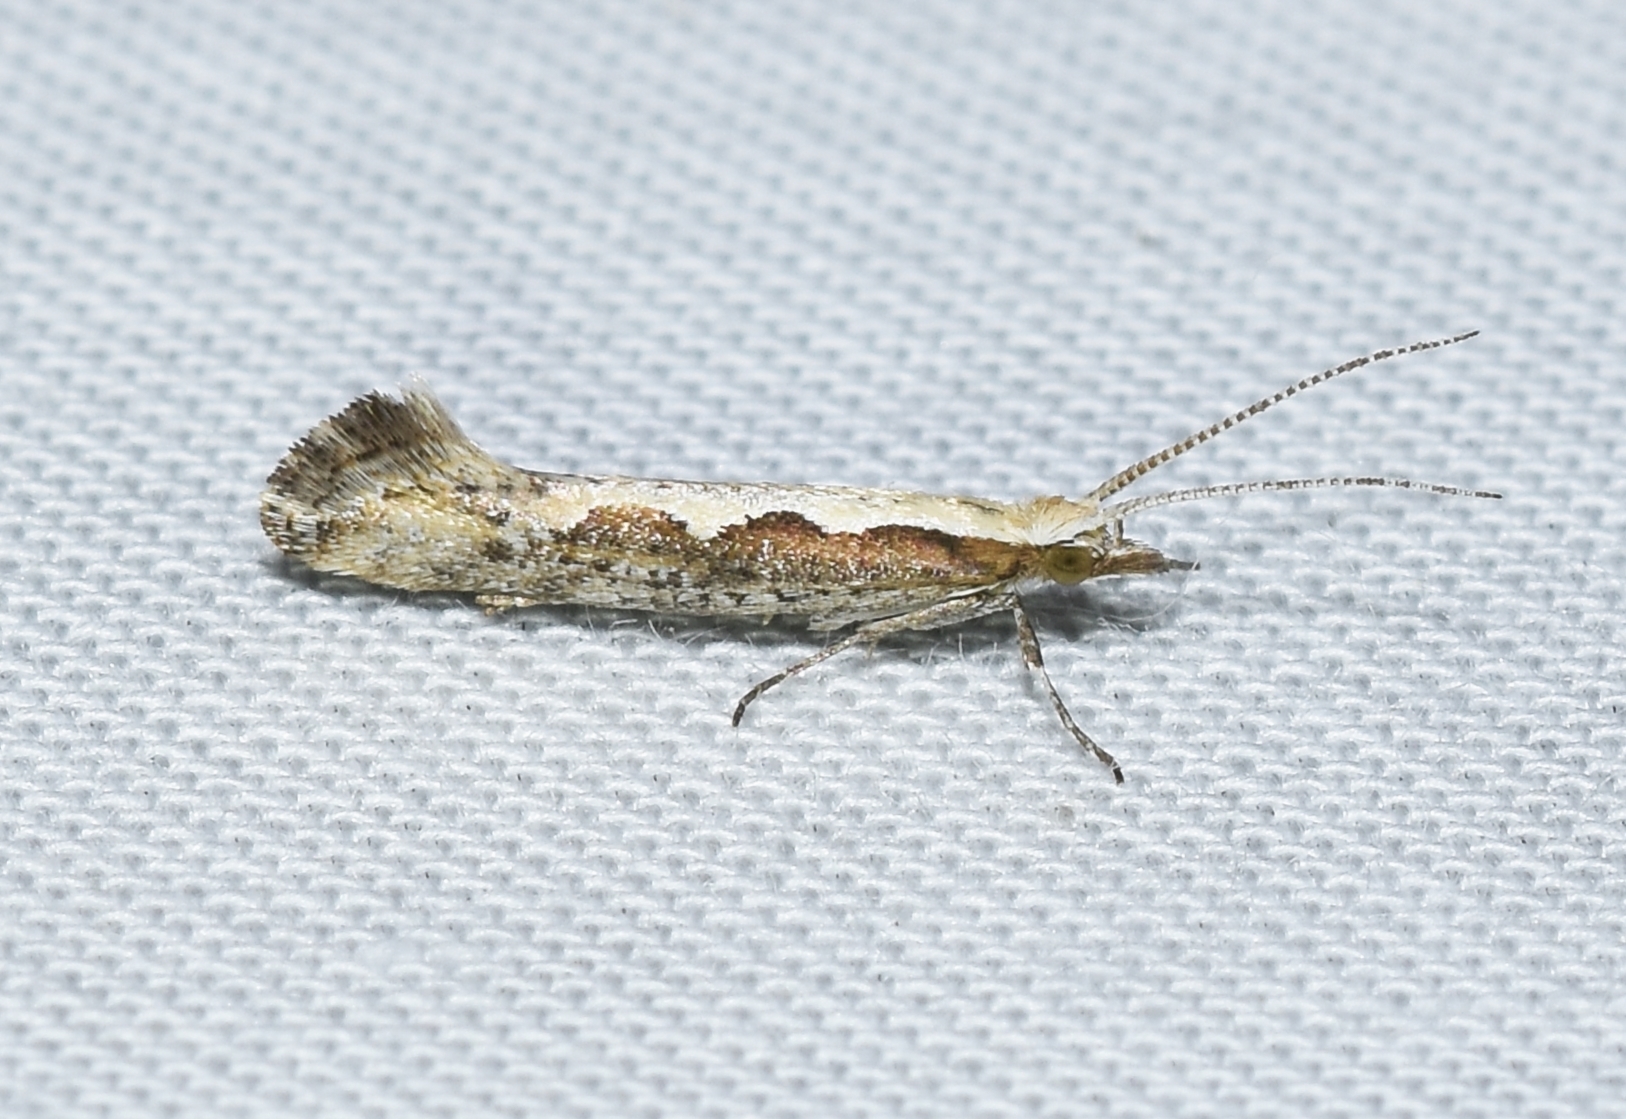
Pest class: diamondback_moth